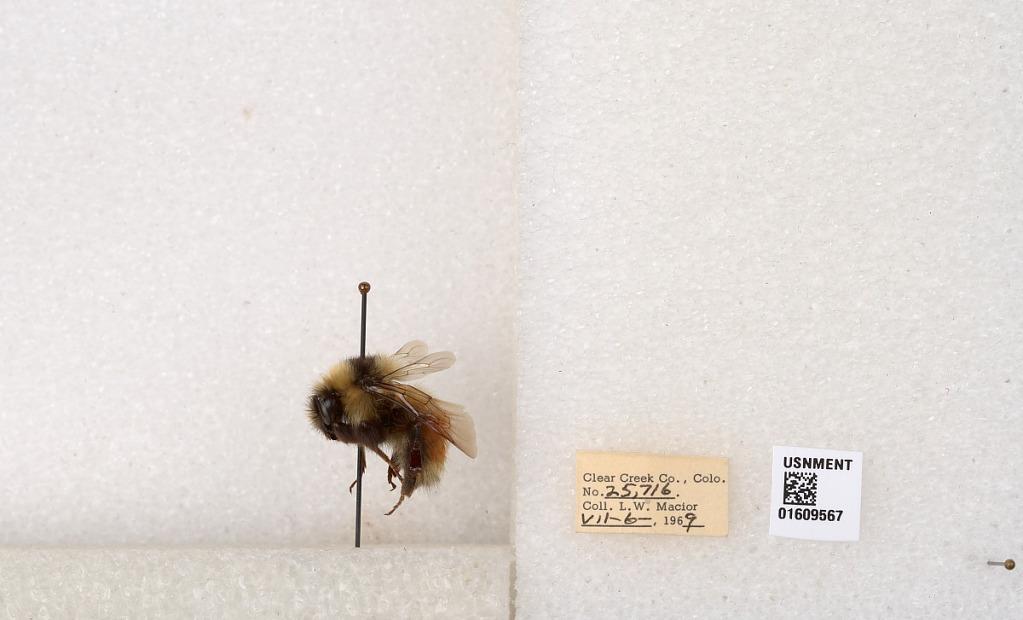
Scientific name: Bombus (Pyrobombus) sylvicola Kirby
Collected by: L. Macior
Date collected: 1969-7-6
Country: United States
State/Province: Colorado
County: Clear Creek
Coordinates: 39.6856, -105.645